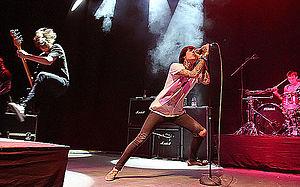
Bring Me the Horizon, parfois abrégé BMTH, est un groupe de metal alternatif britannique, originaire de Sheffield, dans le Yorkshire. Bring Me the Horizon est devenu au fil des années une figure emblématique de la scène post-hardcore et rock en général.